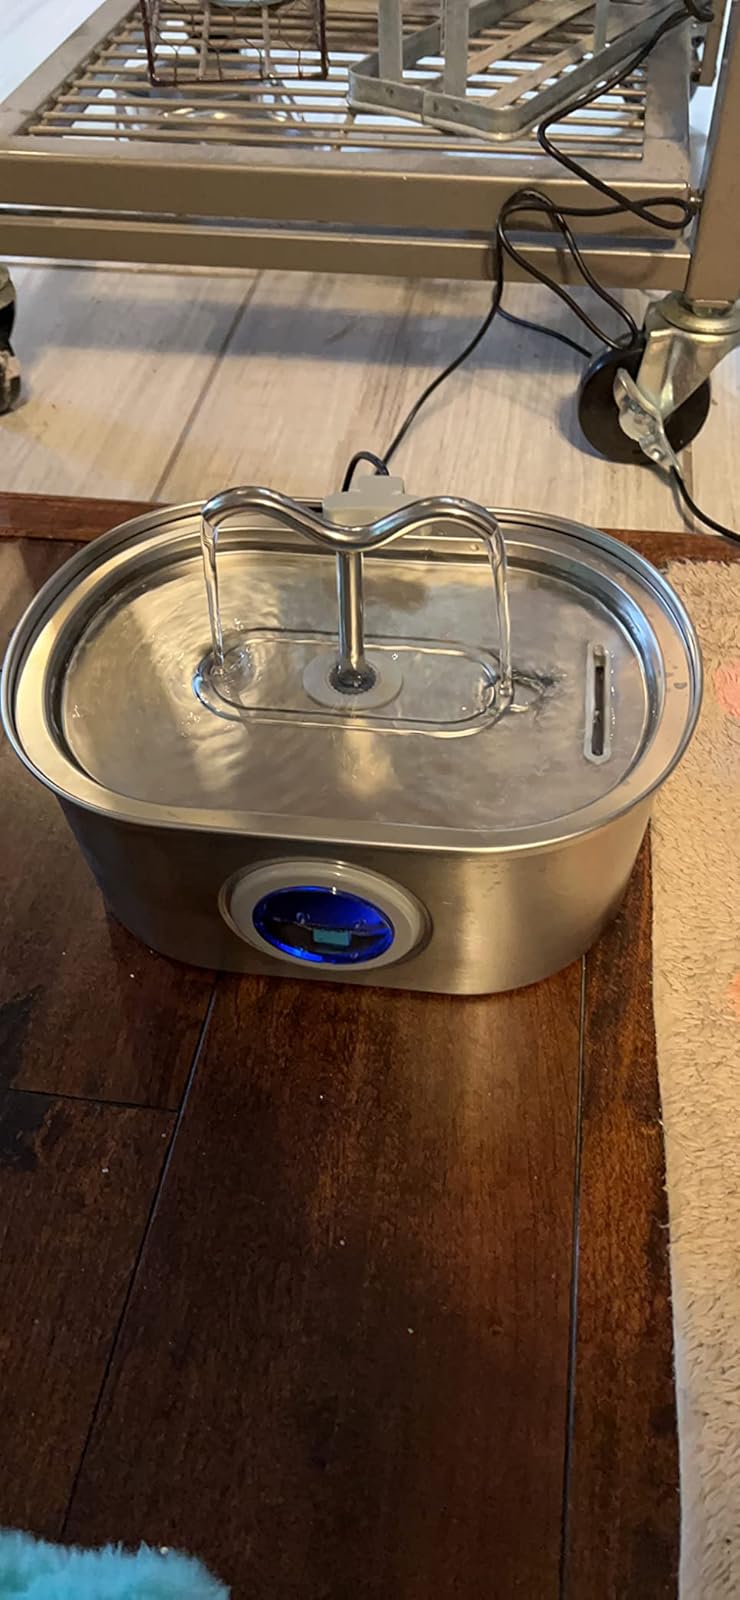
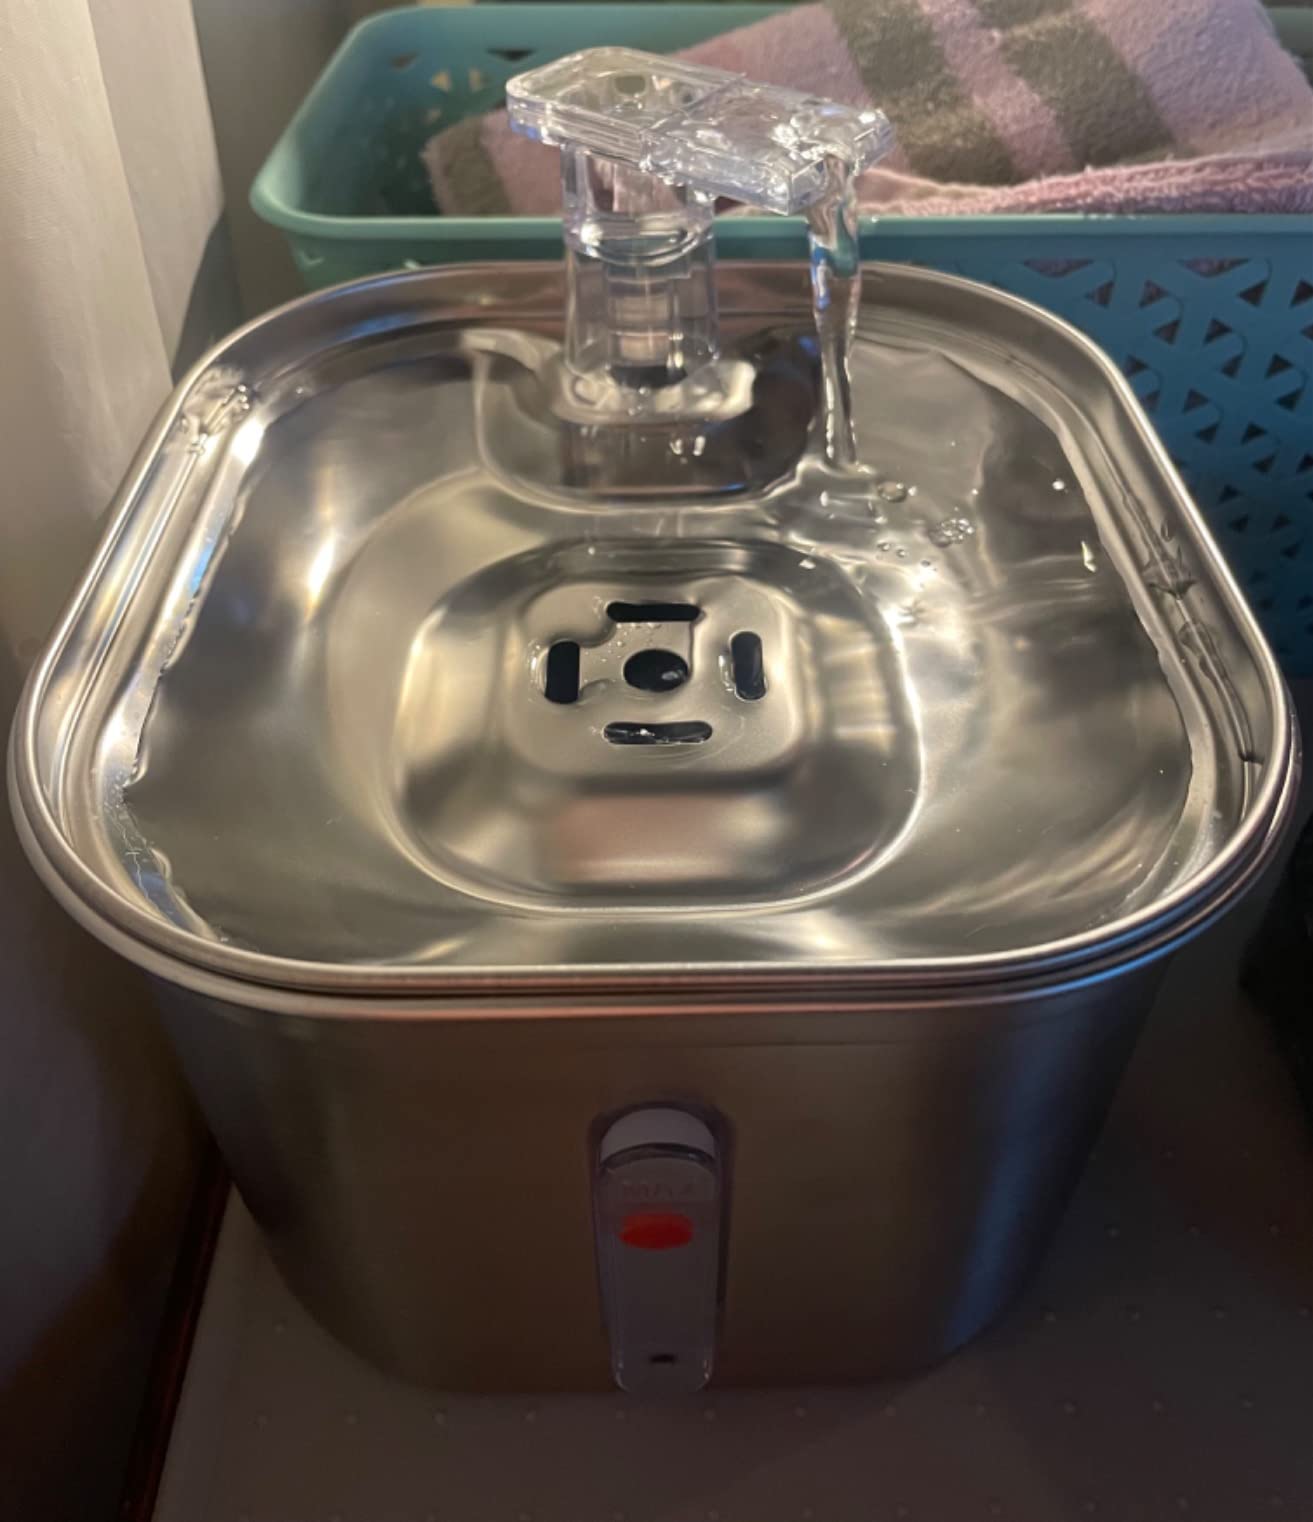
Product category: items_bowl
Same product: no